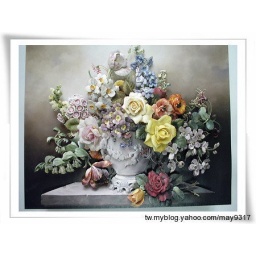
Harold Clayton - Still life with flowers in a white pot -1